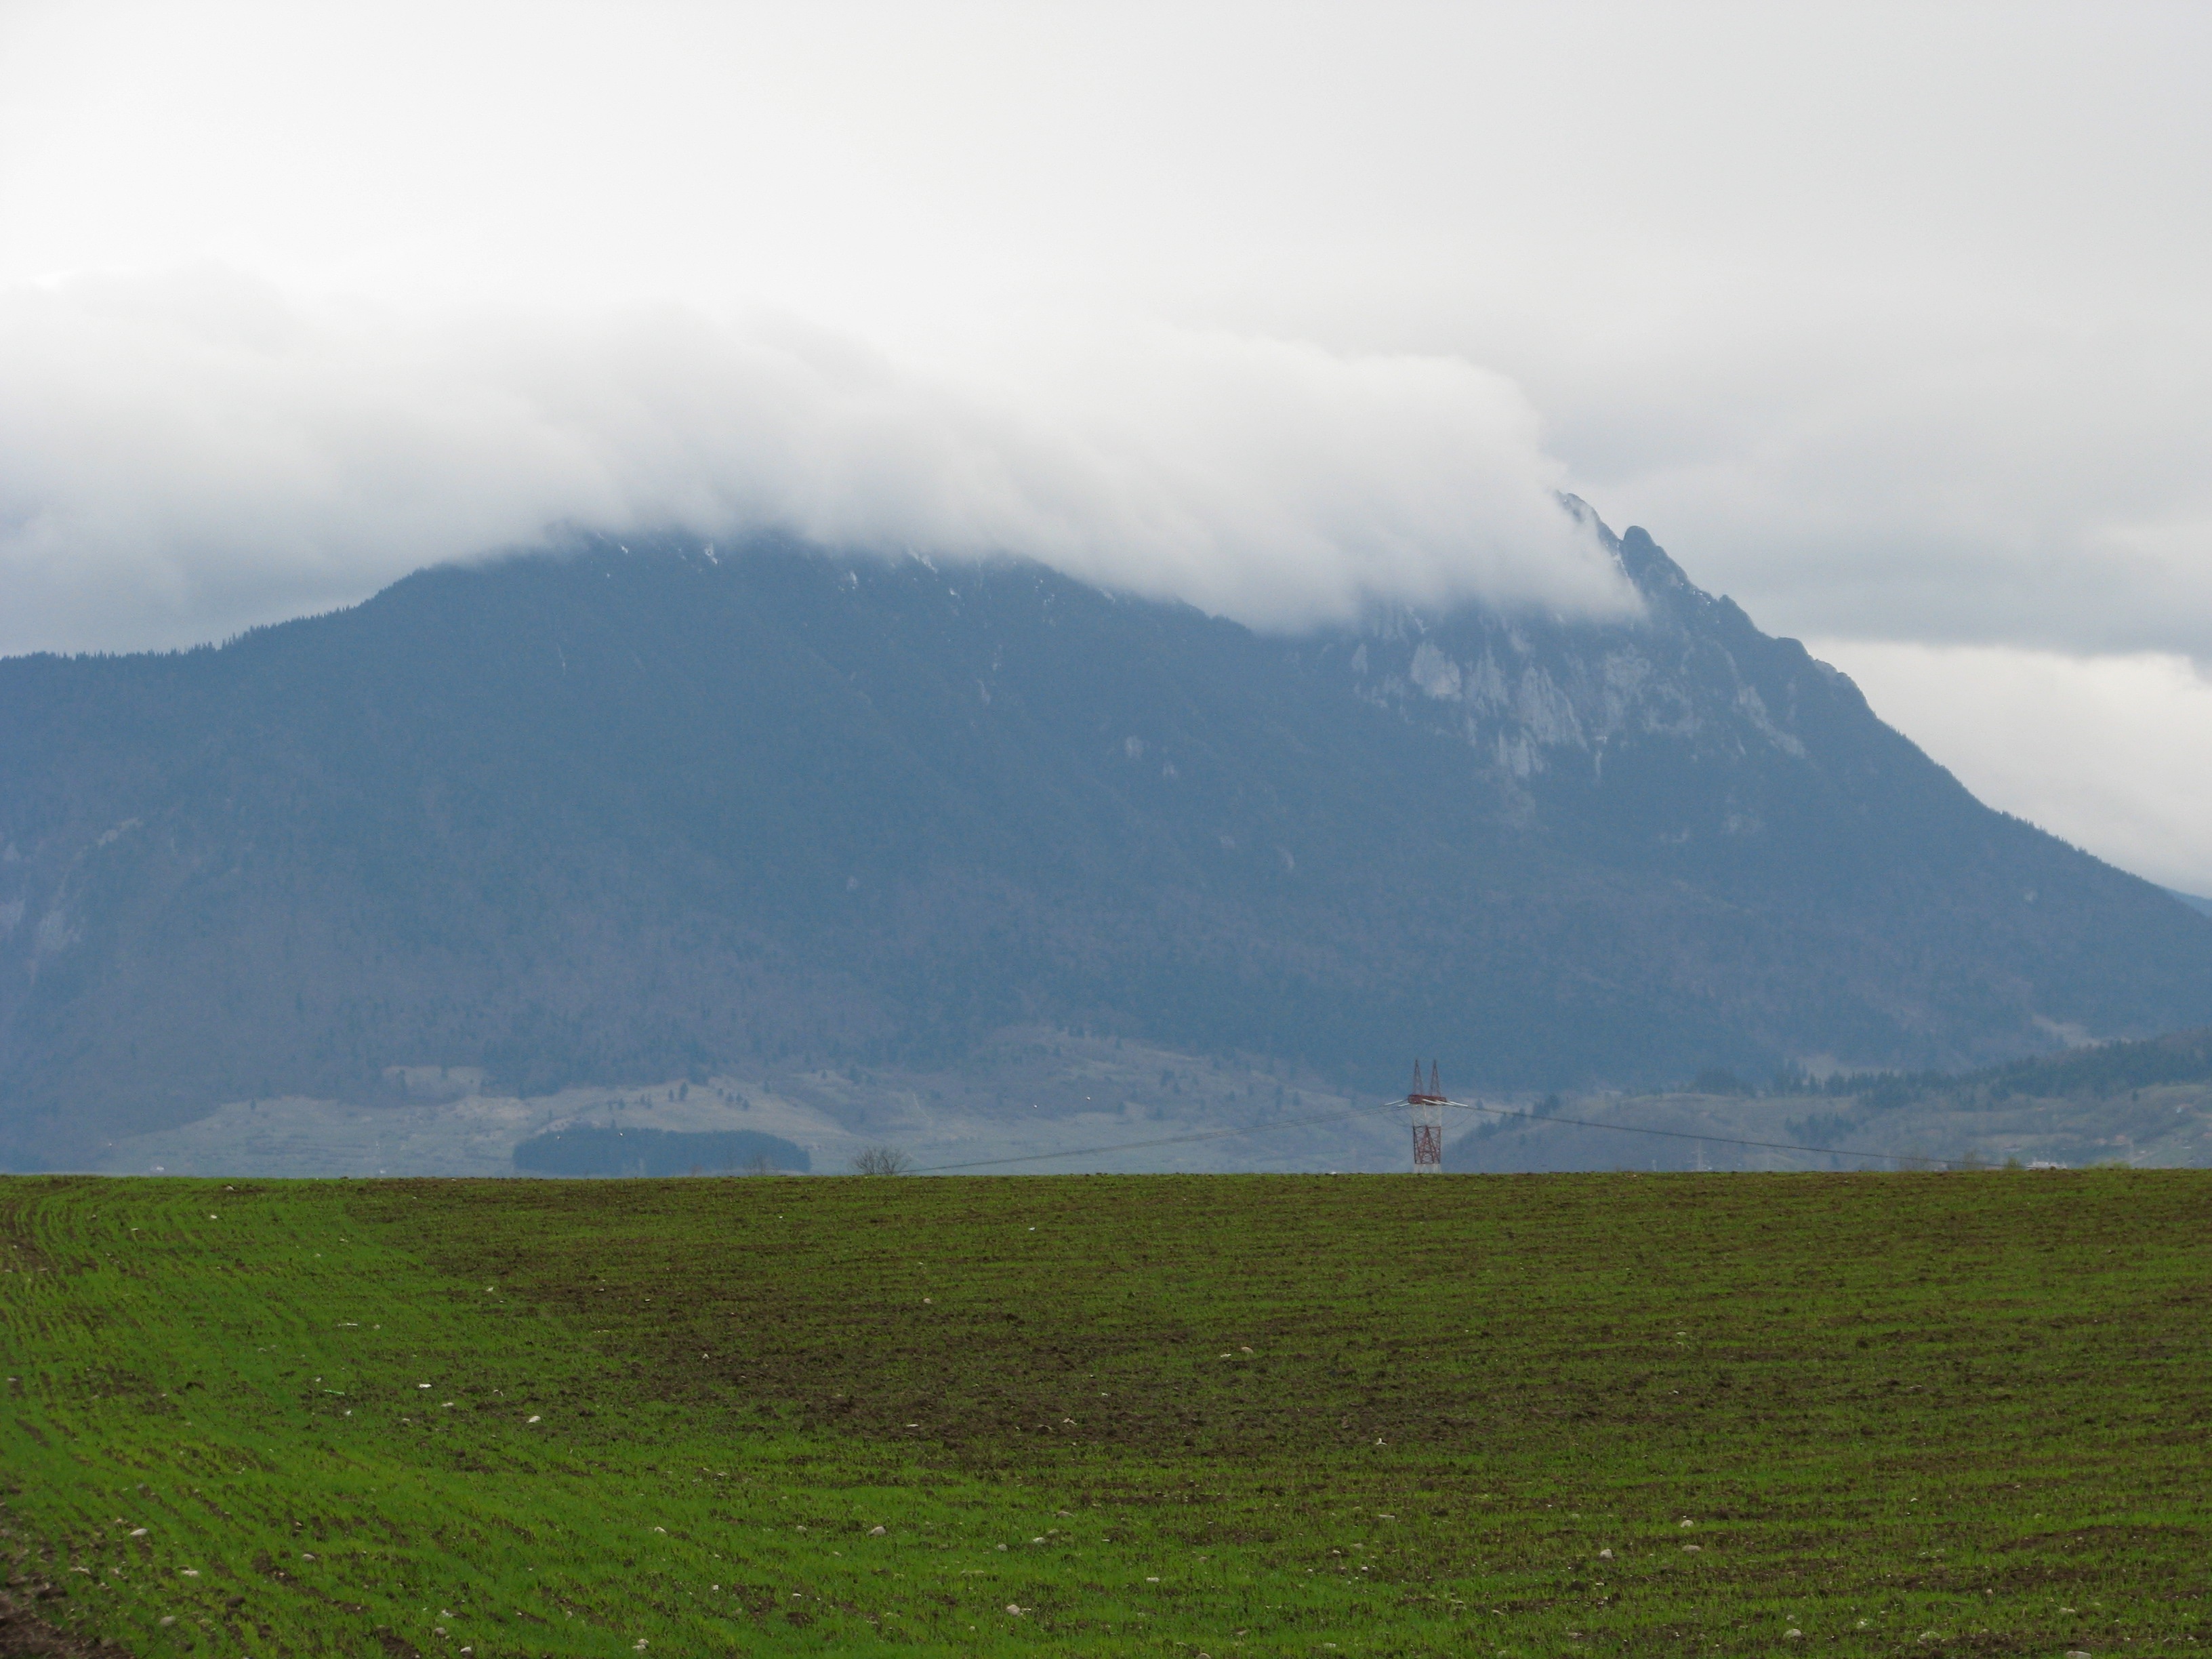
landscape, nature, horizon, wilderness, mountain, cloud, mist, meadow, prairie, morning, hill, mountain range, highland, ridge, plain, summit, grassland, plateau, fell, loch, ecosystem, rural area, landform, geographical feature, atmospheric phenomenon, mountainous landforms